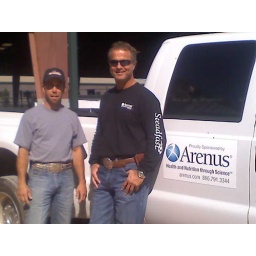
Brent Loeske, GVR Trainer, sporting Arenus/Steadfast Sponsorship shirt, with Jamie Phillips, GVR Trainer, standing by GVR truck with Arenus Sponsorship sign.